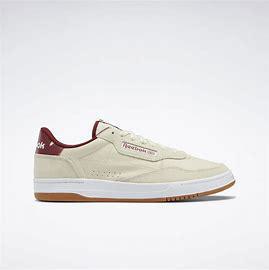
Brand: Reebok
Model: Court Peak